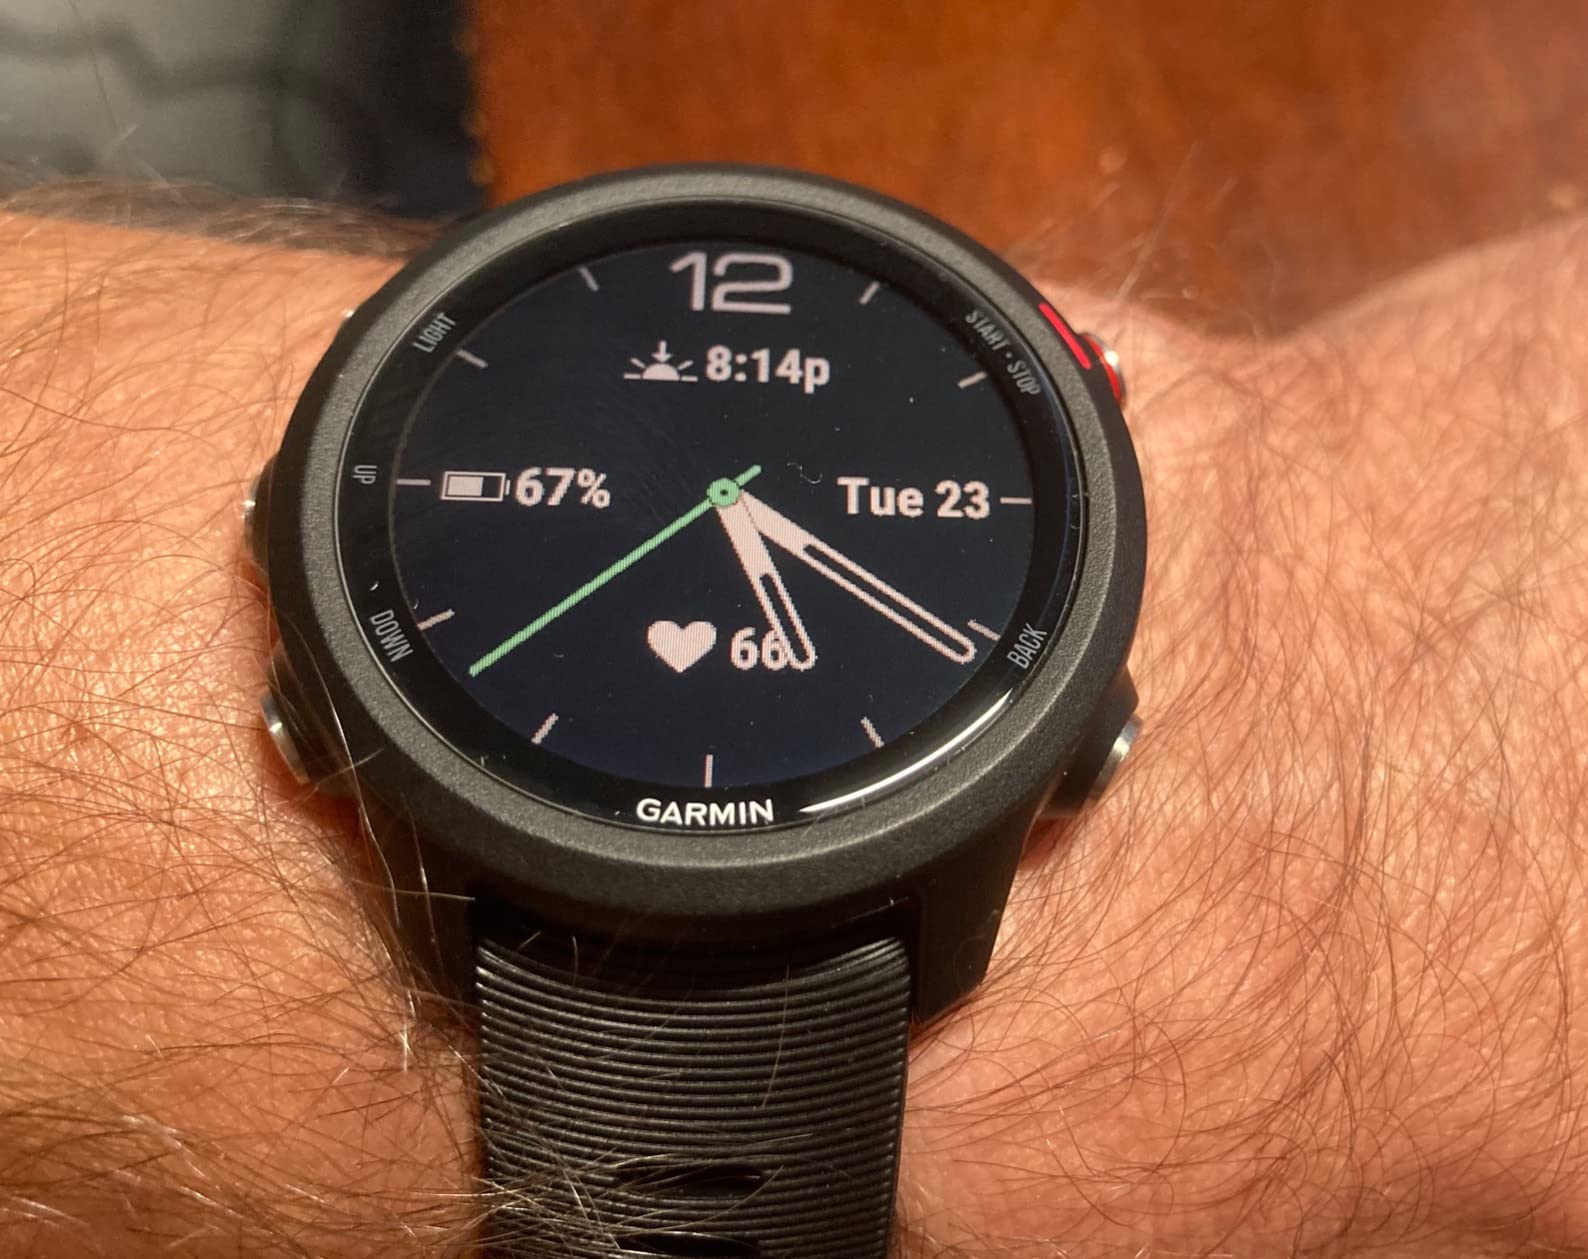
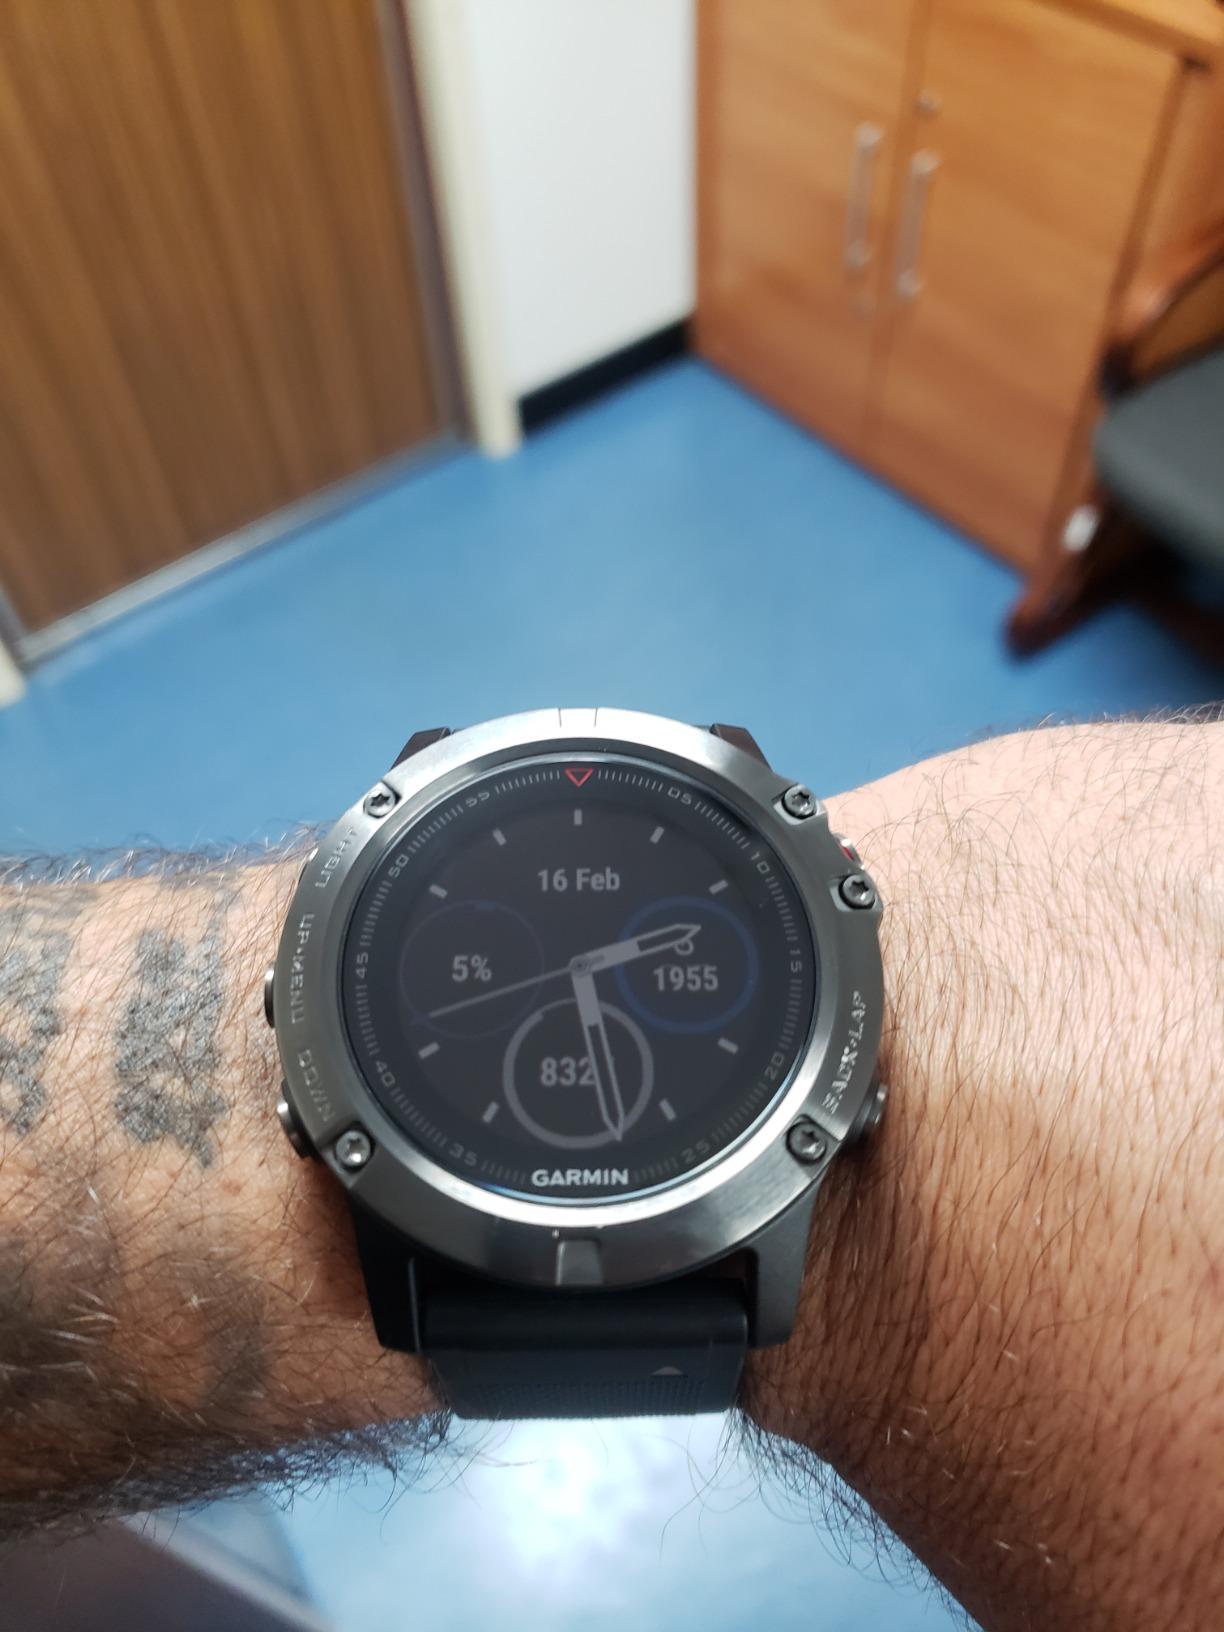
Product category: smartwatch
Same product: no